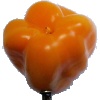
Label: Pepper Yellow 1